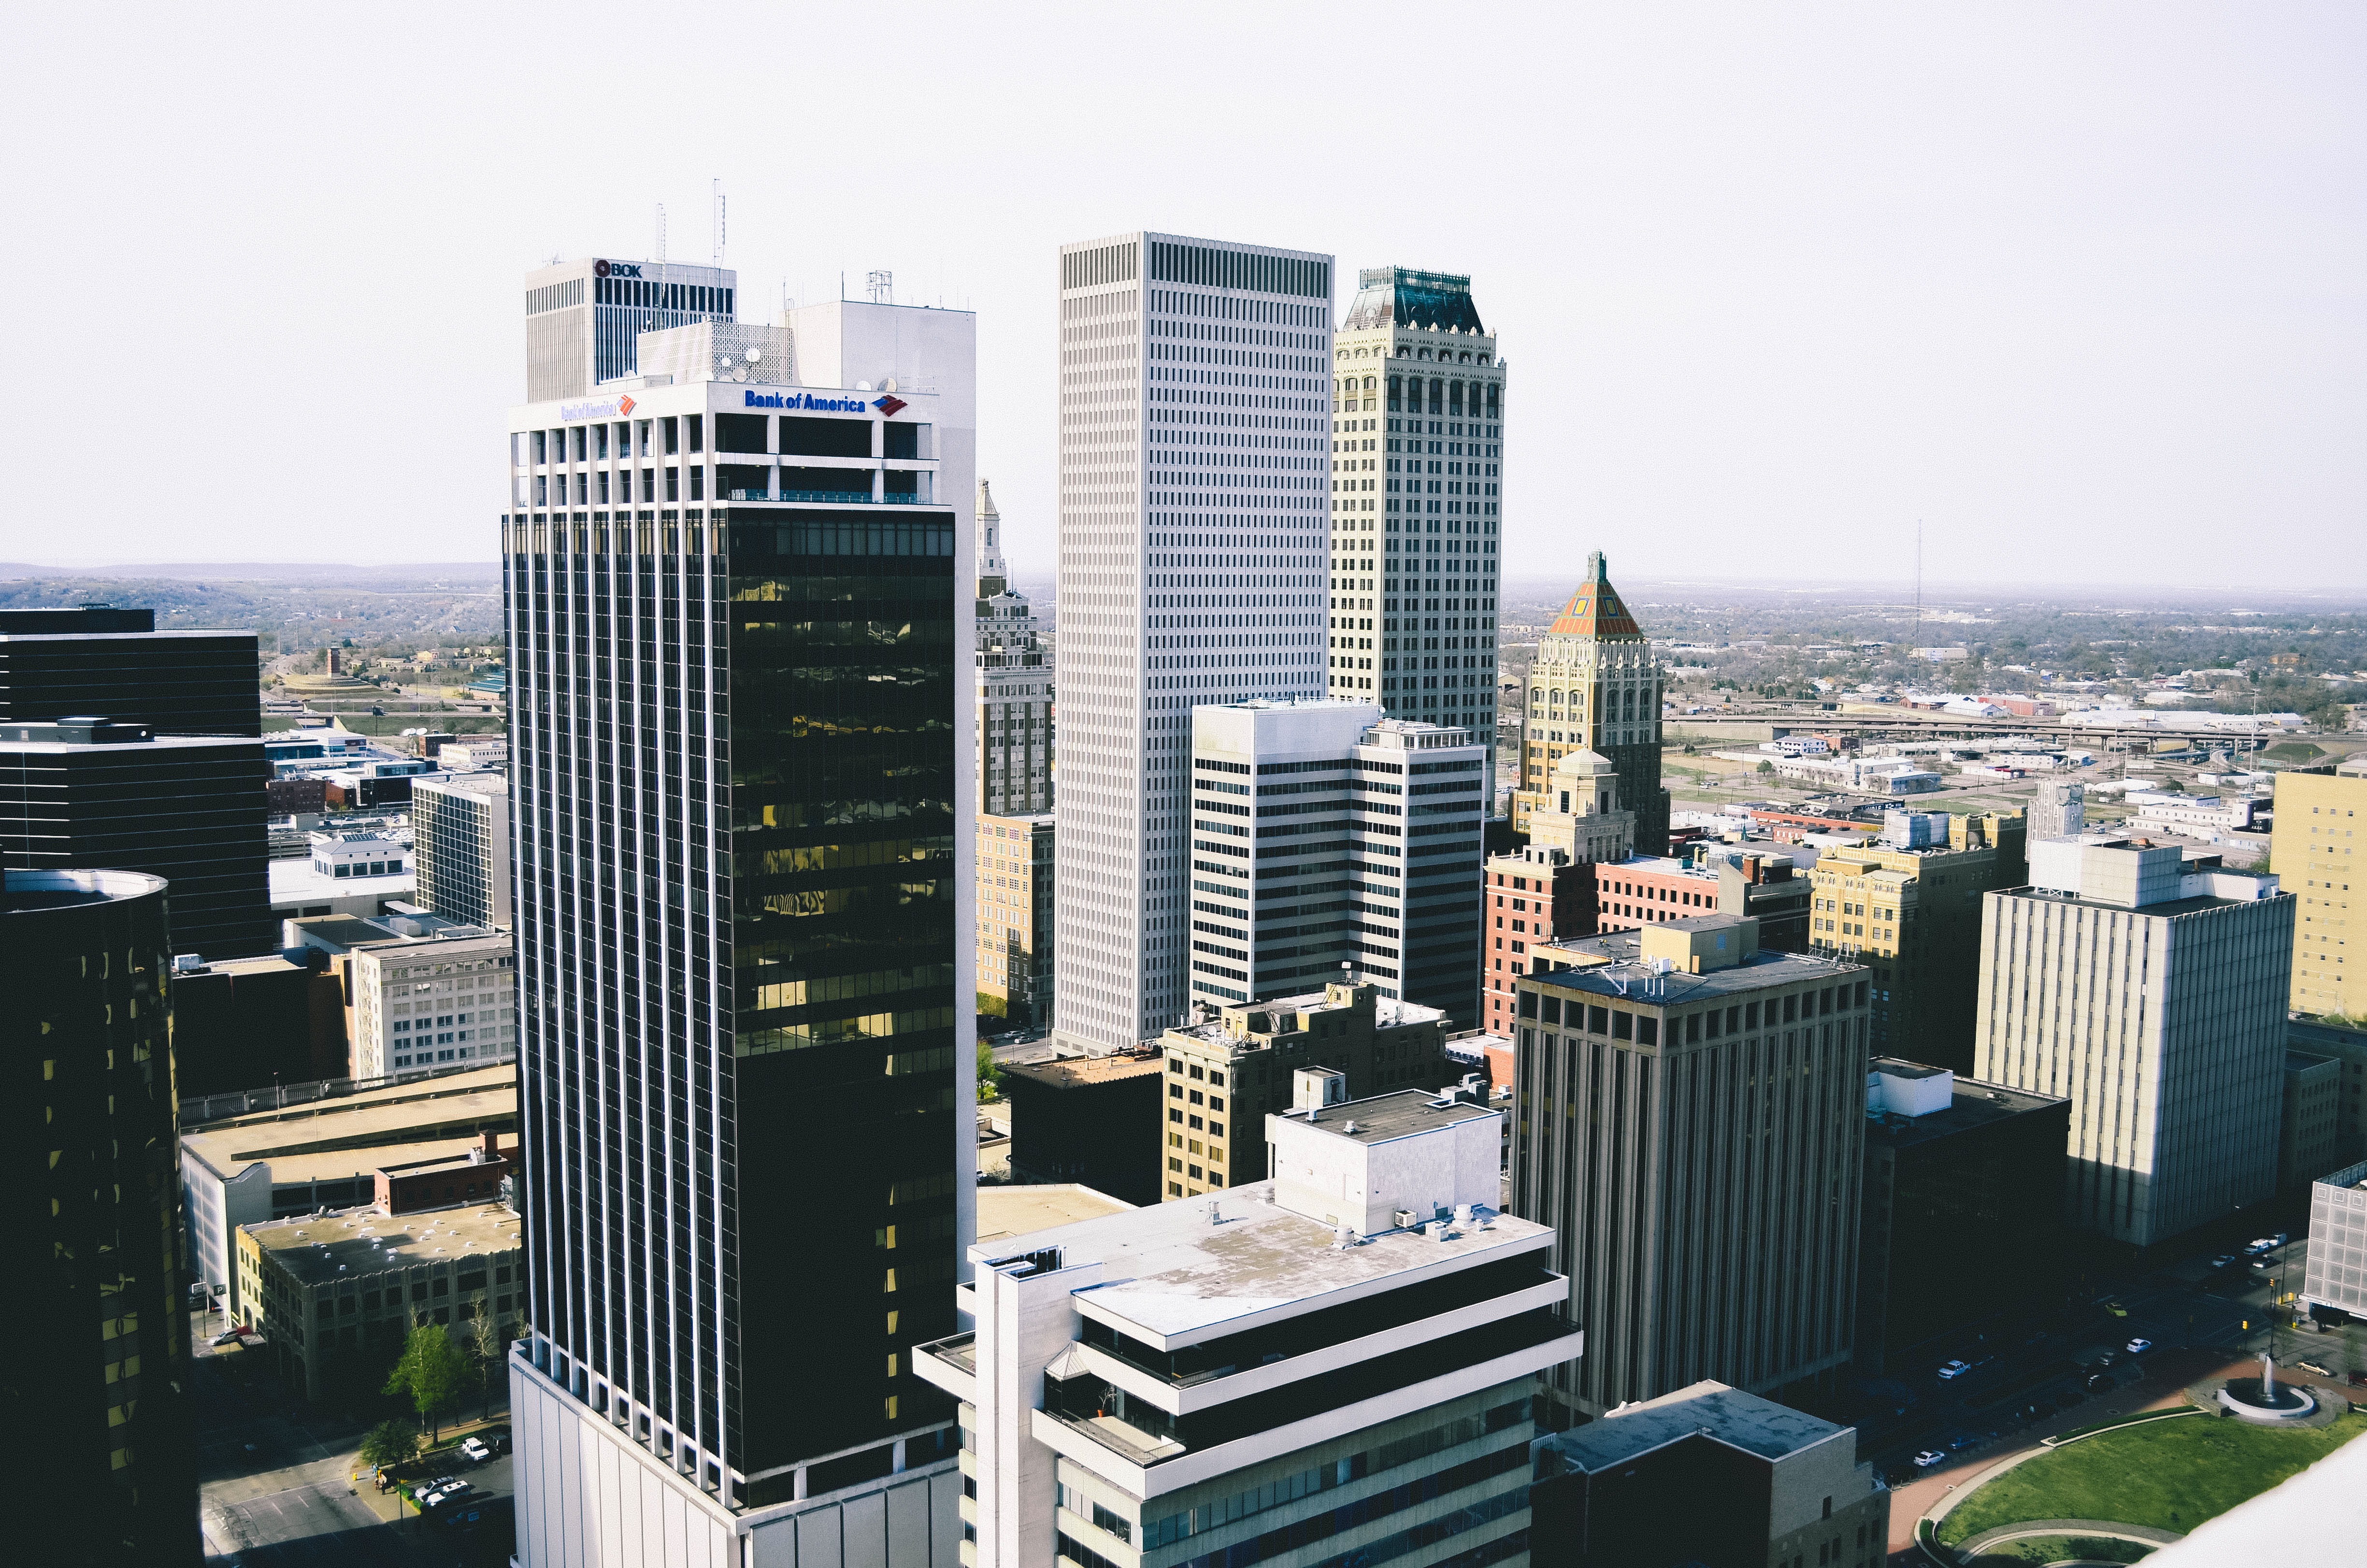
architecture, skyline, building, city, skyscraper, cityscape, downtown, tower, tower block, high rise, metropolis, condominium, neighbourhood, urban area, residential area, human settlement, metropolitan area